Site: brandenburg
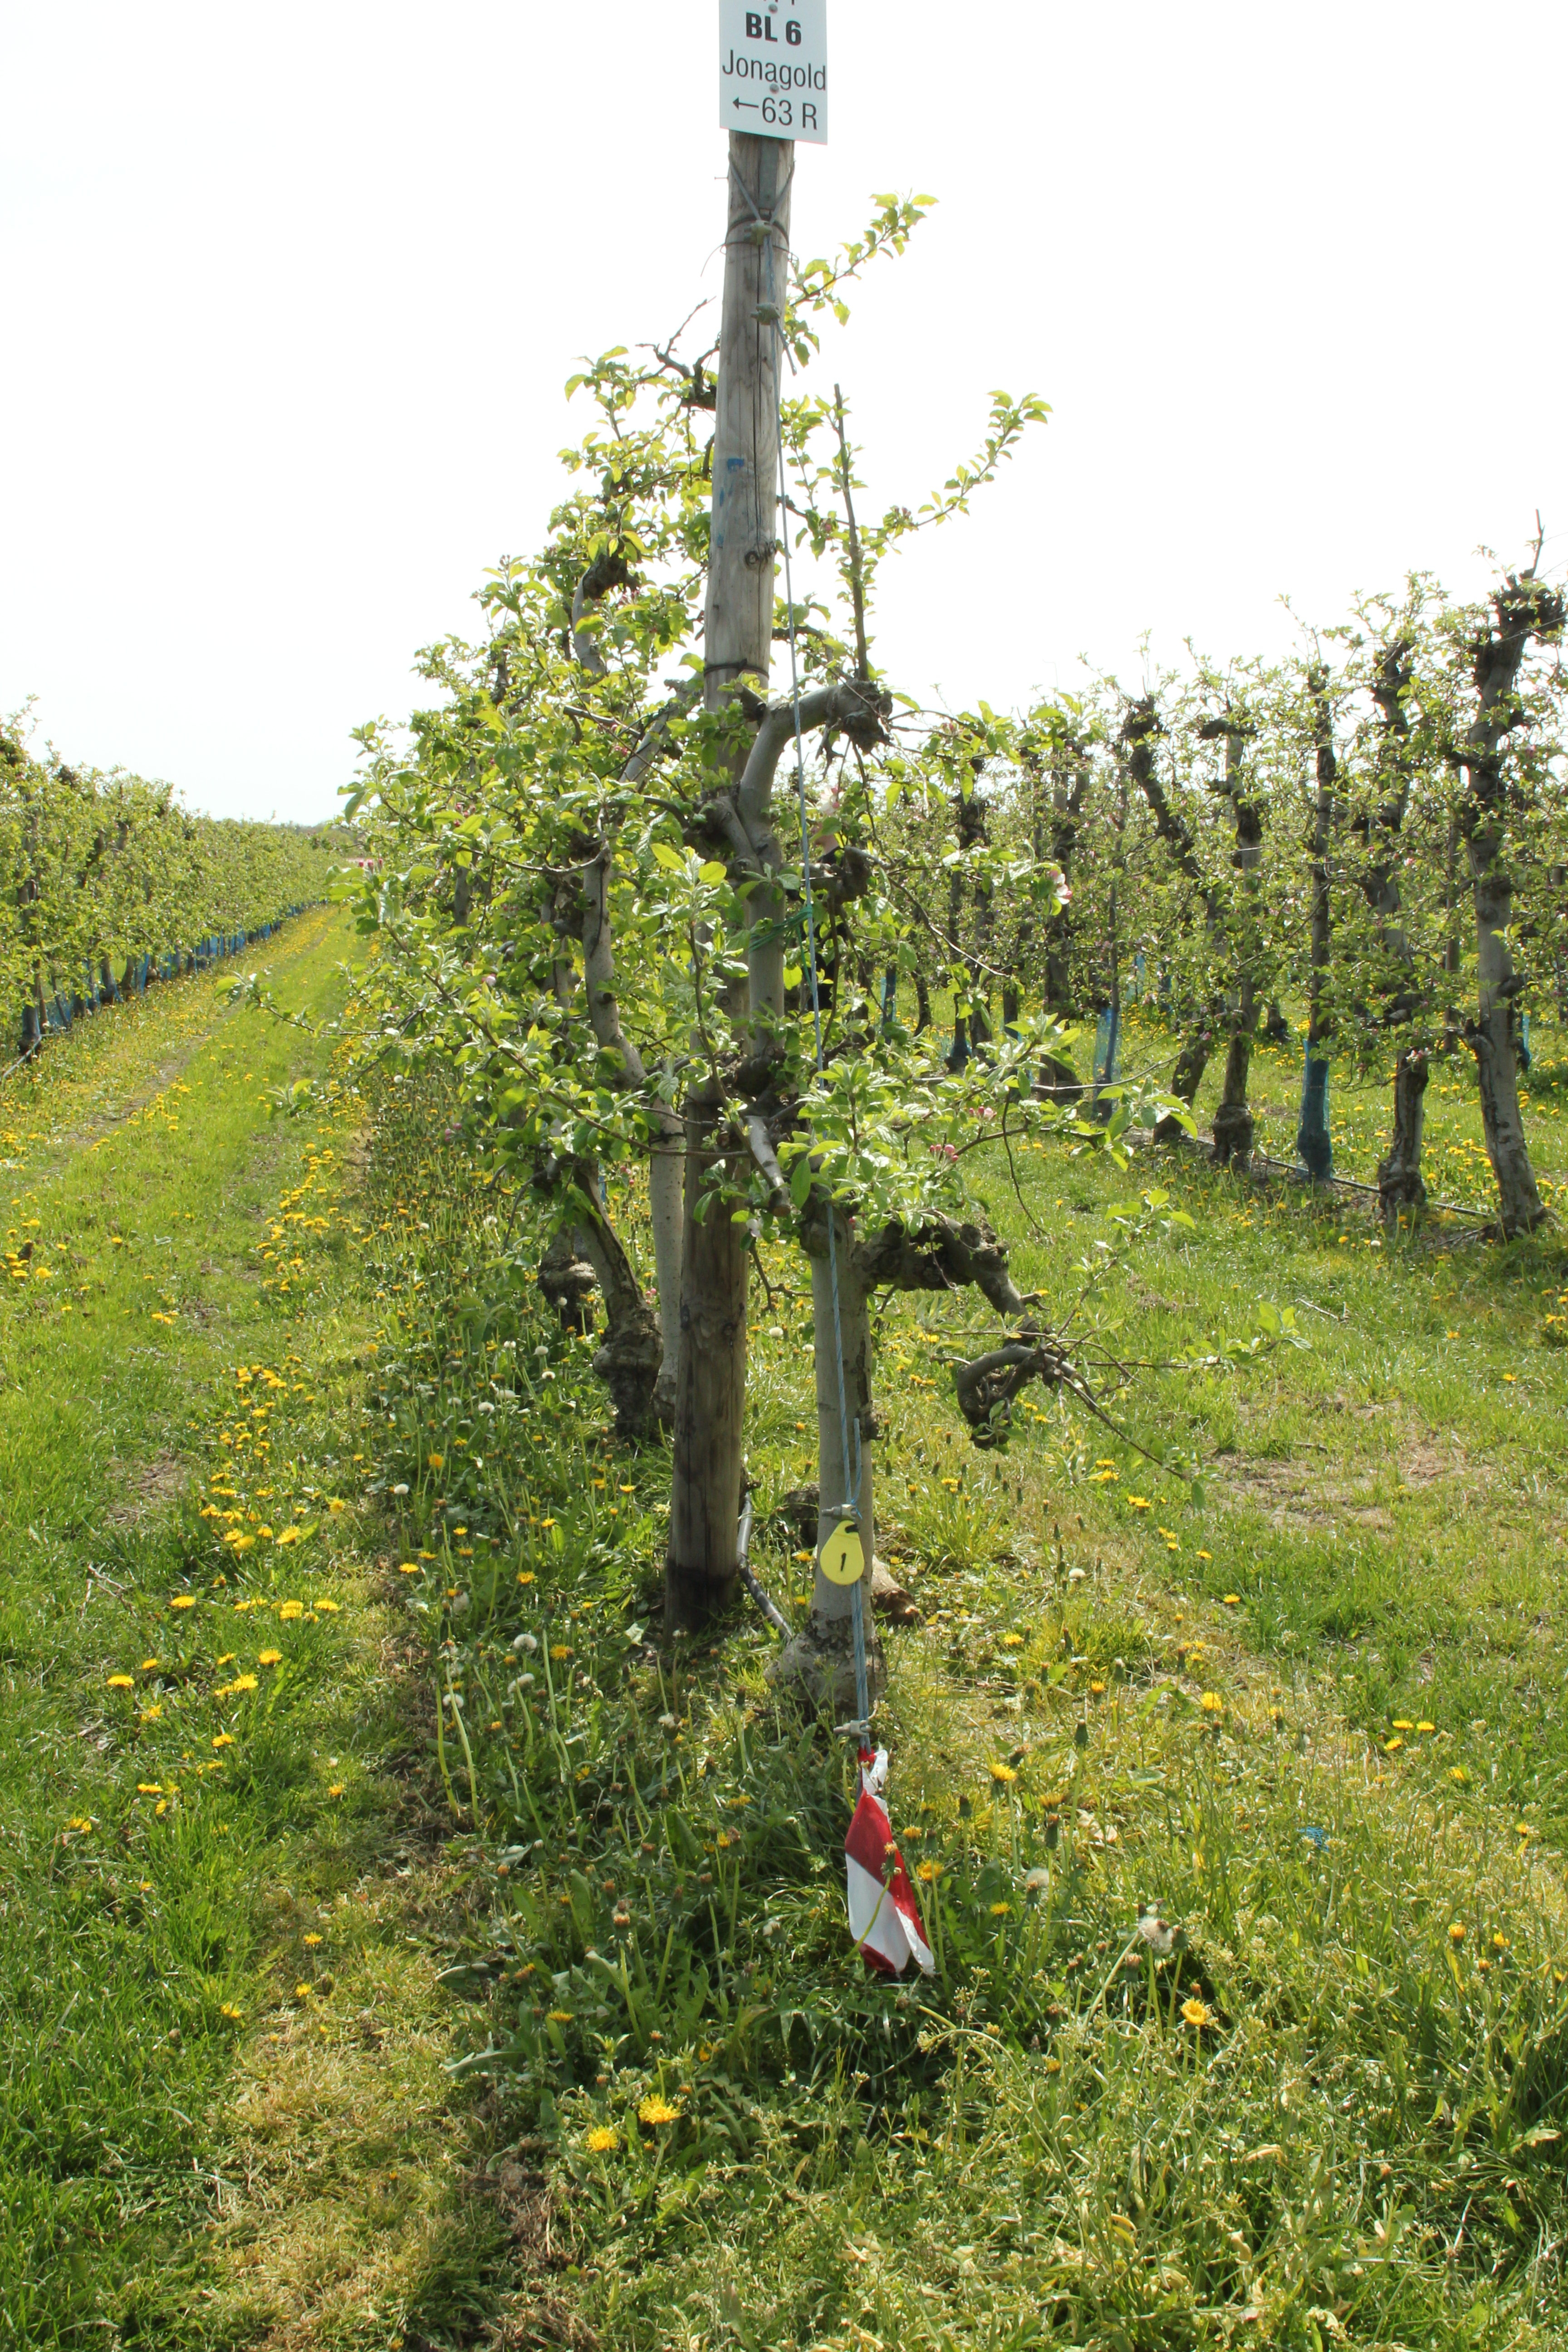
Growth stage (BBCH 60): Flowering